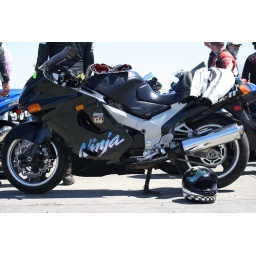
the machine My Dad and were running all weekend. 1996 Stock Kawasaki Ninja ZX-11. best mph 169.67mph by me